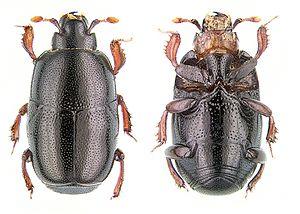
Habitus en vues dorsale et ventrale de Teretrius (Neotepetrius) nigrescens (Lewis, 1891).
Les Histeridae, Histeridés en français, sont une famille d'insectes coléoptères. Leur répartition couvre l'ensemble du monde. Plus de 4 200 espèces ont d'ores et déjà été décrites dans cette famille comprenant notamment les histers du genre Hister. Ces Polyphages se distinguent notamment par des antennes en massue coudées et de courts élytres qui ne recouvrent que cinq des sept tergites de l'abdomen. Ce sont des prédateurs, essentiellement nocturnes, qui feignent la mort en cas de danger. Ces insectes se sont avérés utiles en médecine légale pour aider à évaluer le moment d'un décès en milieux non humanisés. Ils sont aussi particulièrement appréciés en agriculture, dans le contrôle des insectes ravageurs, particulièrement des insectes coprophages et de la mouche domestique. Certaines espèces sont cannibales et doivent donc être séparées dans le cadre de leur élevage en captivité. Leur étude s'appelle l'histéridologie.
La lutte biologique est une méthode de lutte contre les nuisibles tels que les ravageurs des cultures, les maladies, ou les mauvaises herbes au moyen d'organismes vivants antagonistes, appelés agents de lutte biologique. Elle se base sur l'utilisation de prédateurs, parasitoïdes, agents pathogènes, herbivores, sans faire appel à des pesticides. Elle a pour but de maintenir les populations d'organismes bioagresseurs en dessous d'un seuil de nuisibilité.